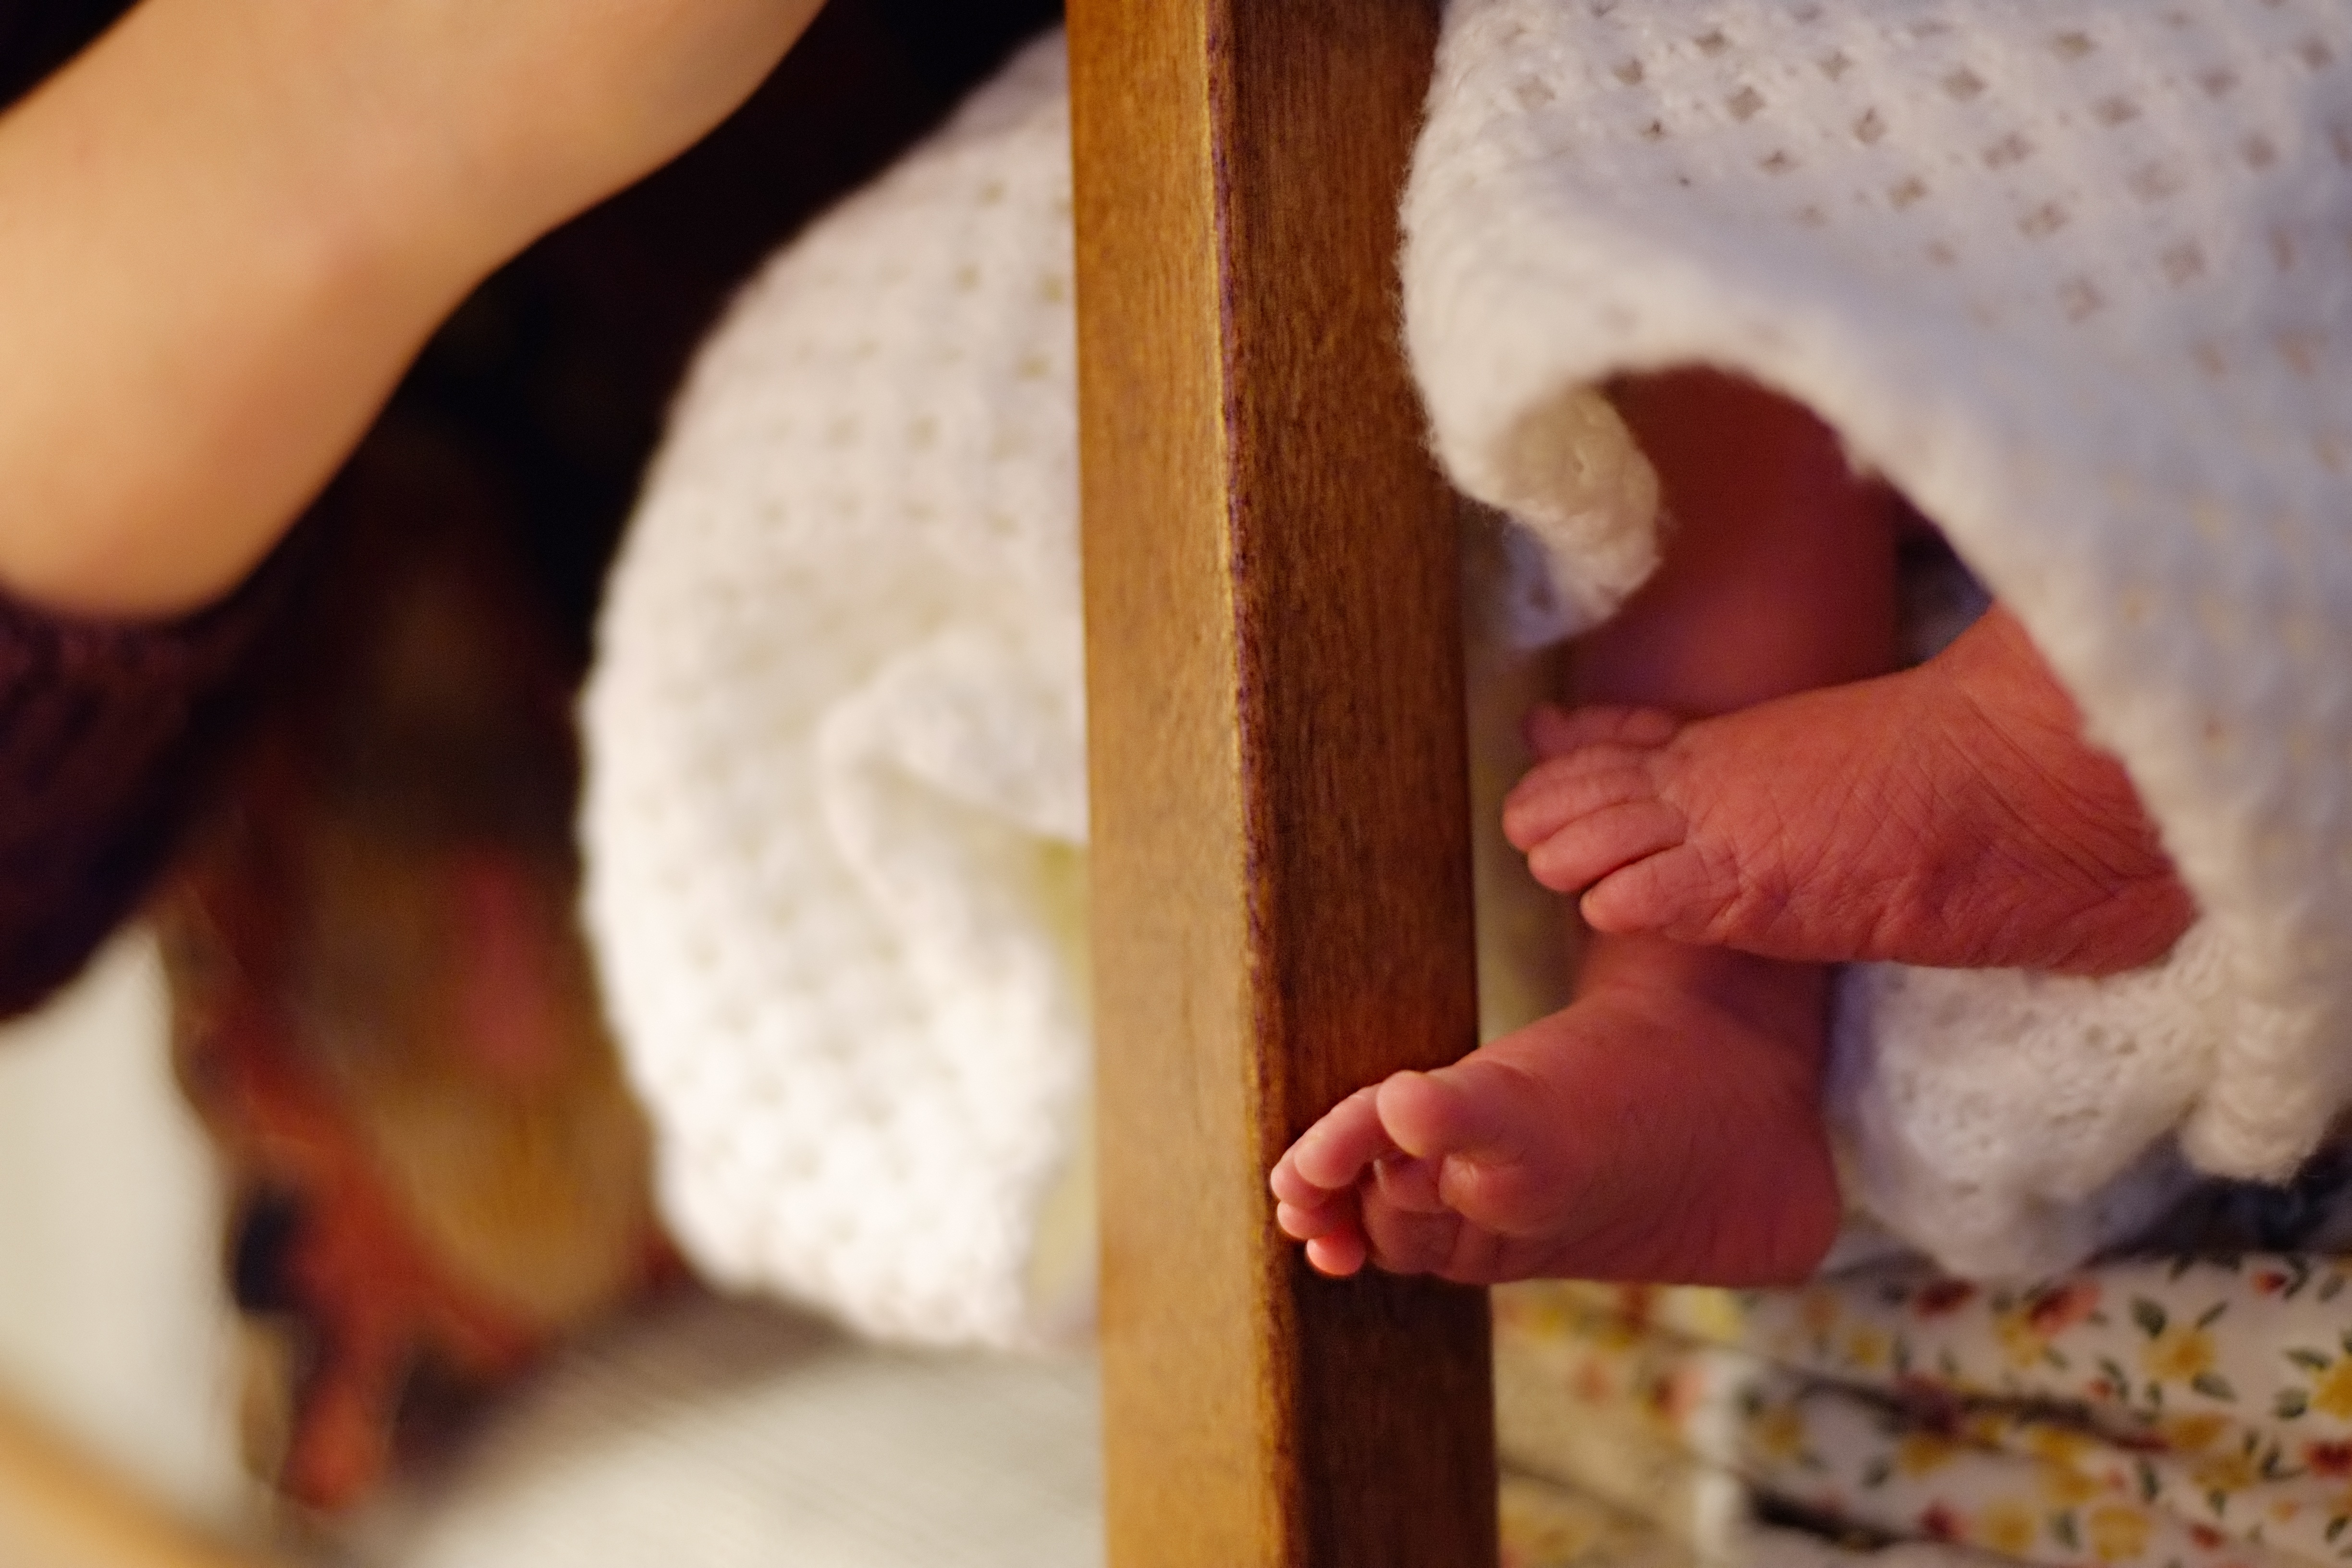
hand, finger, child, art, infant, skin